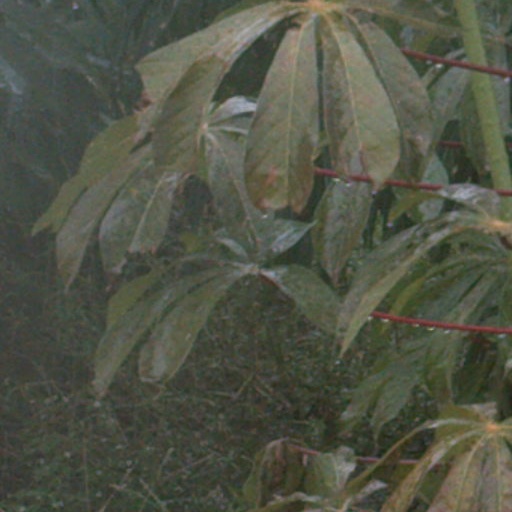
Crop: cassava